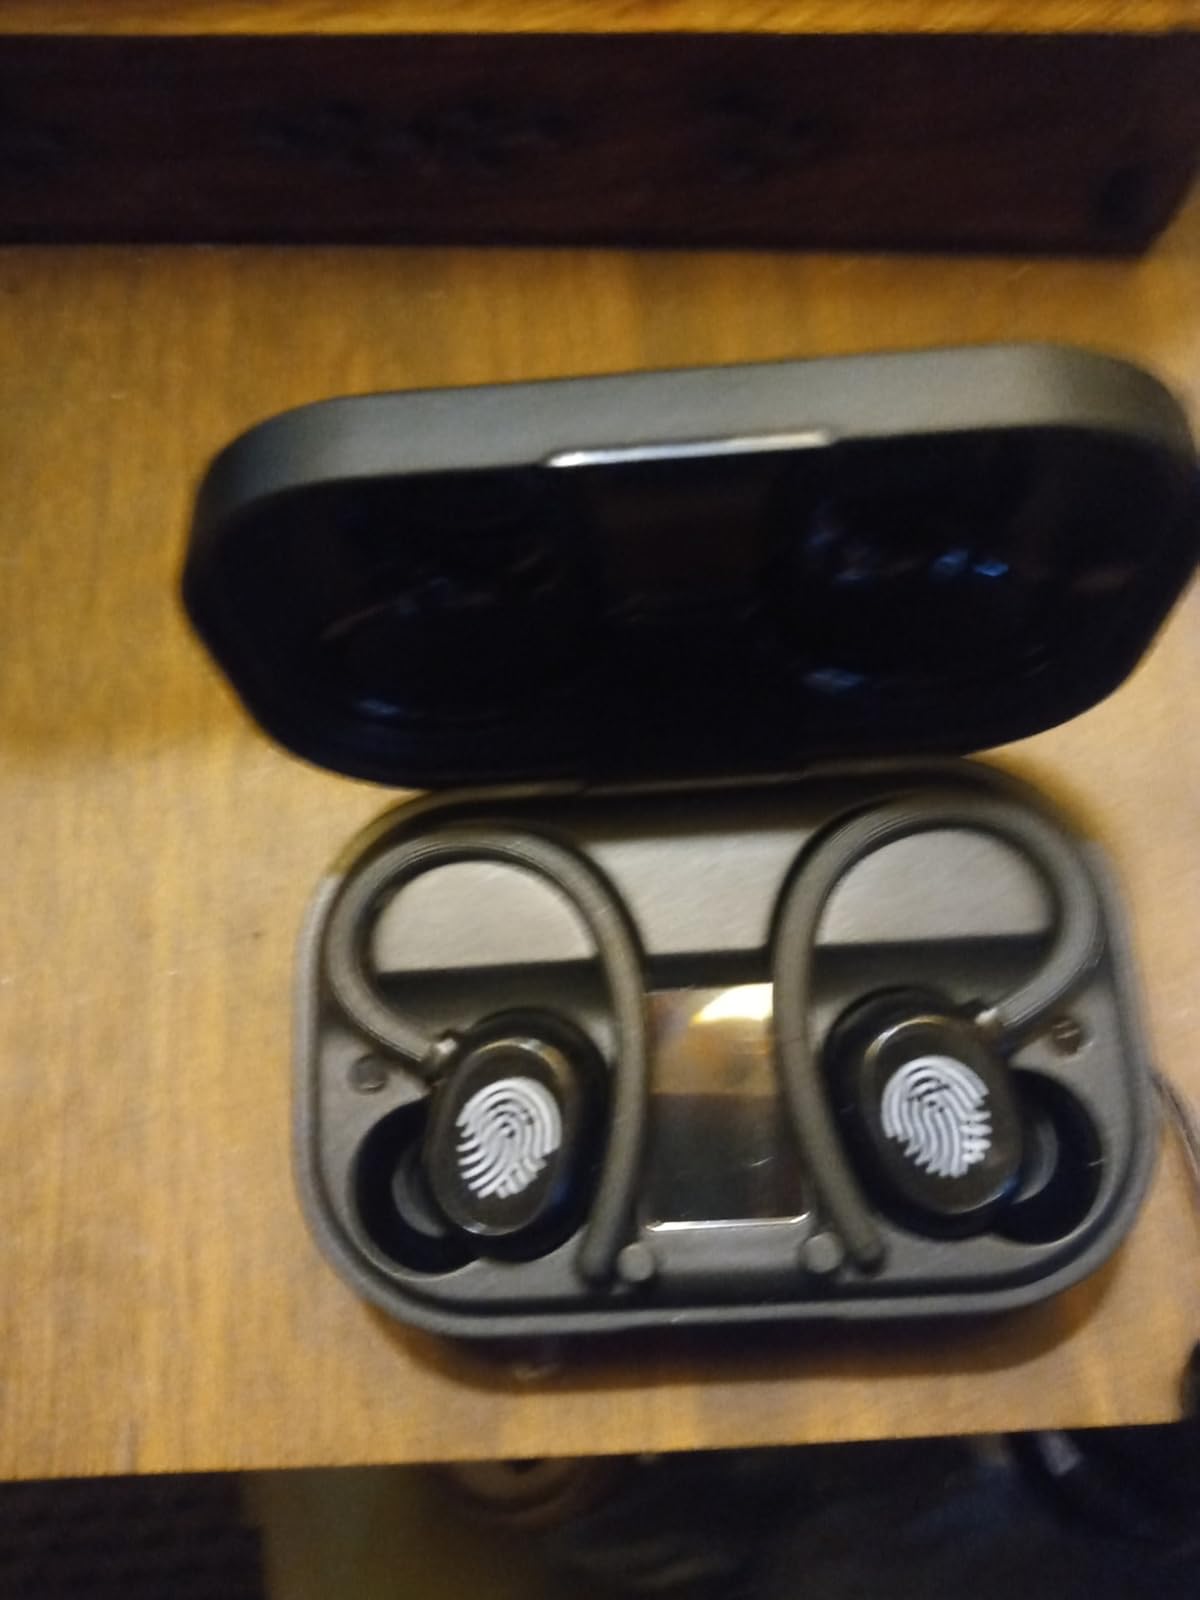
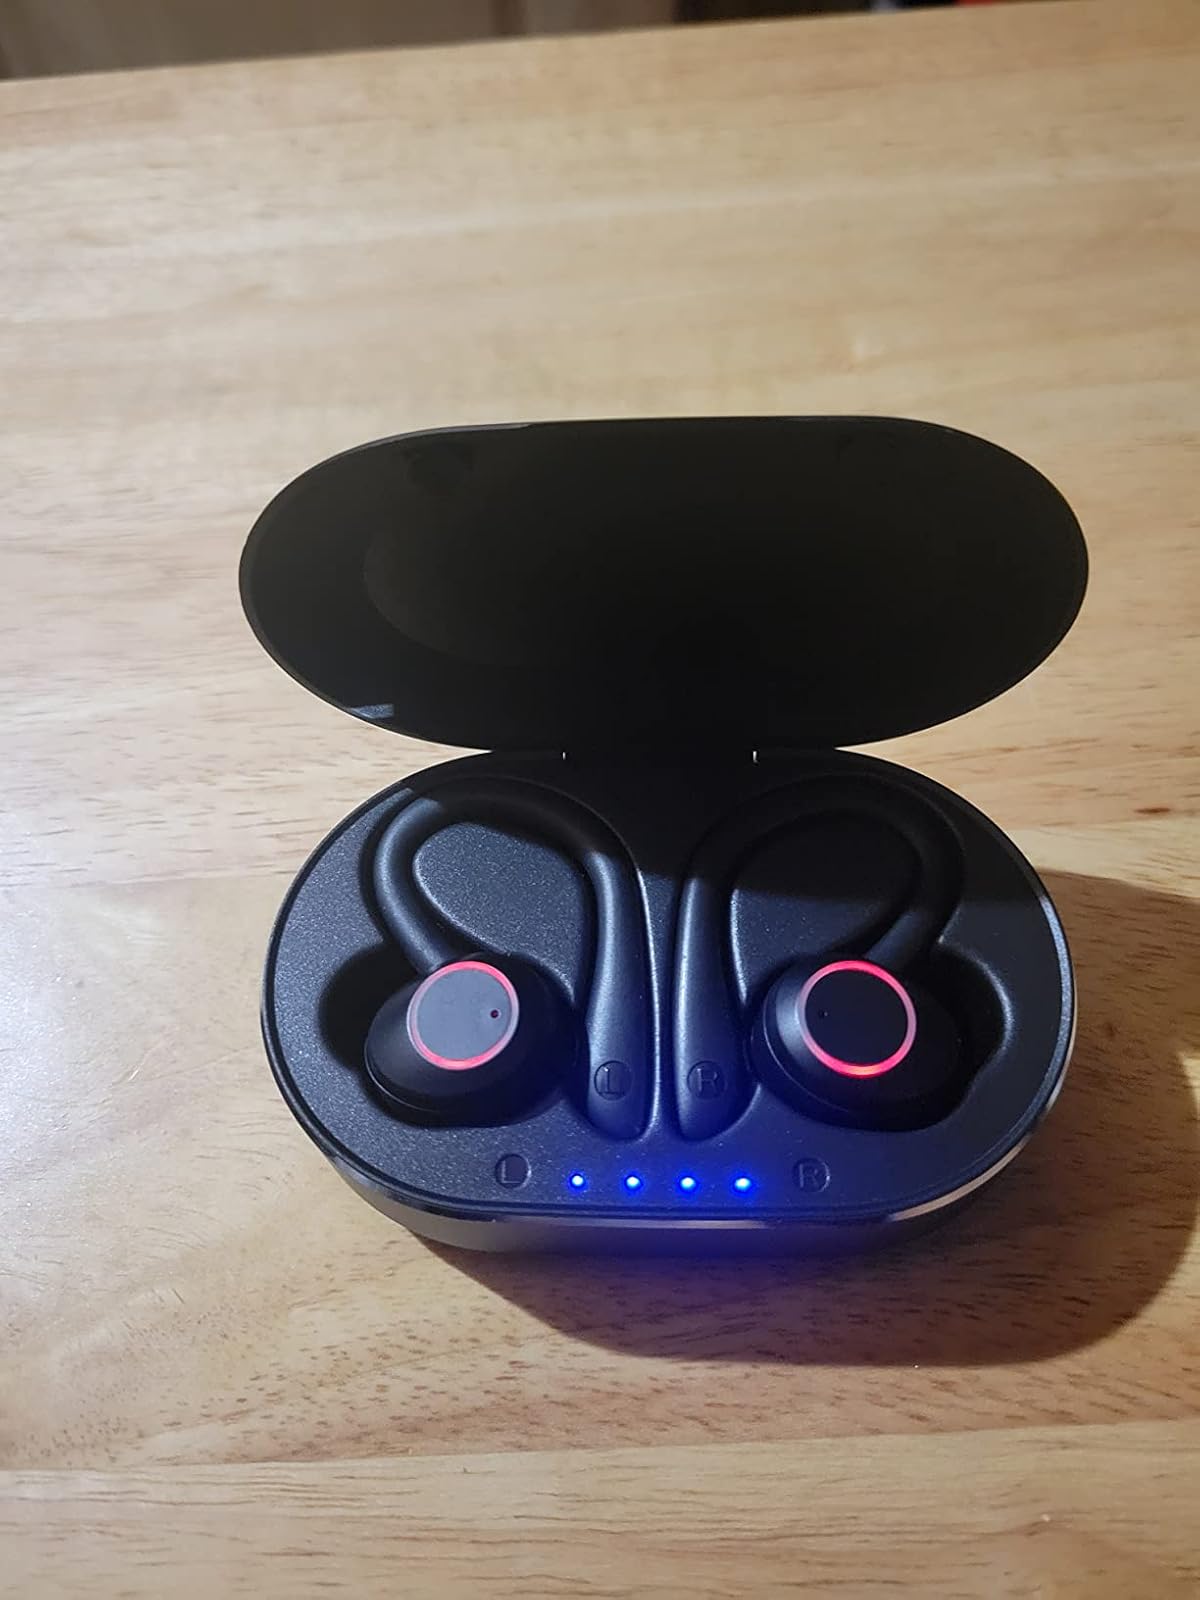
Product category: earbuds
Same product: no